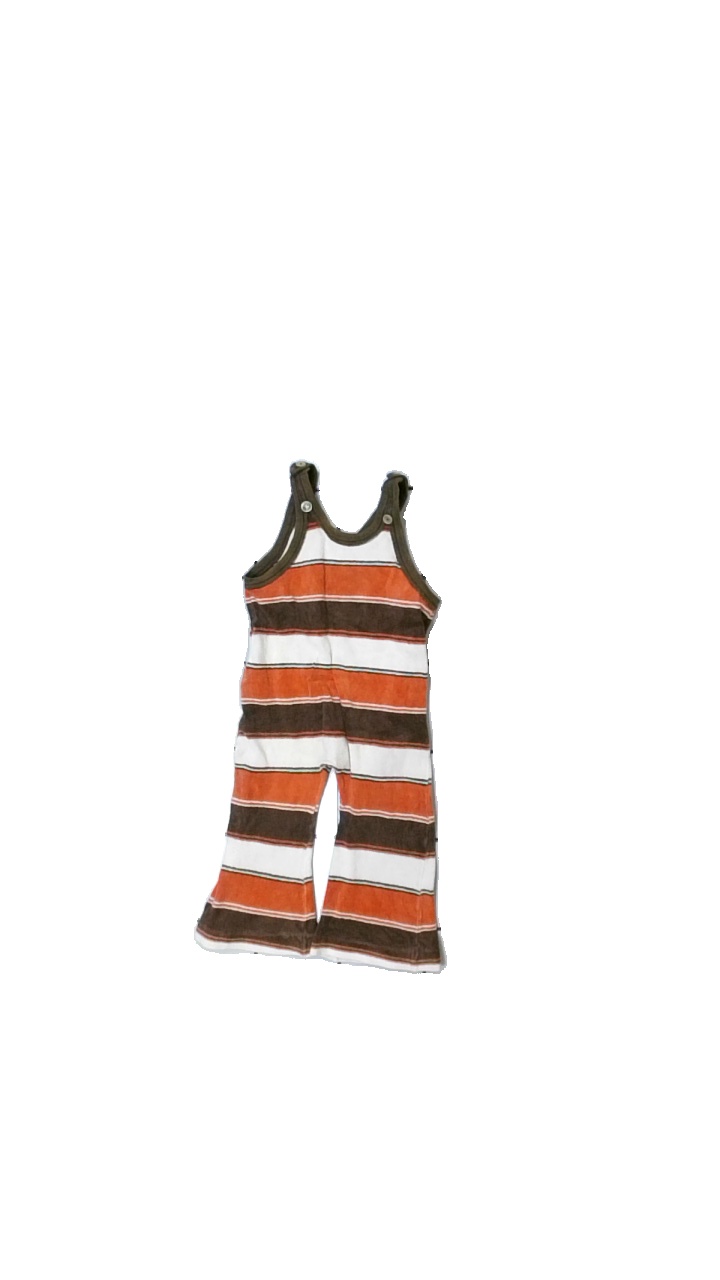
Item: Trousers (Children)
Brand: Missing
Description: randiga hängslebyxor
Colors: Brown, White, Orange
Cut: Regular
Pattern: Striped
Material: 72% cotton 28% nylone
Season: All
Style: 70s
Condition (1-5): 5
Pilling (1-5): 5
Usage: Reuse
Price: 50-100